Describe the emotion expressed in this image:  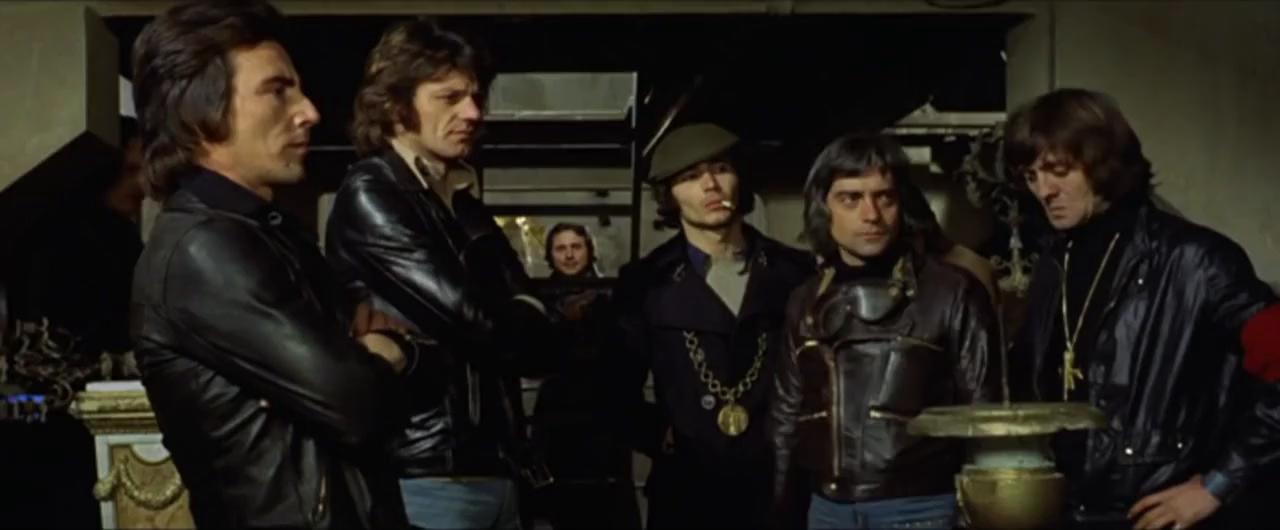
This person displays Suffering, valence and arousal with high intensity.